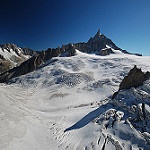
Scene: Outdoor